Lacrosse

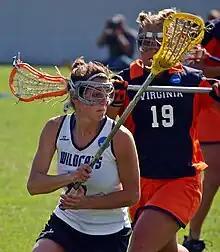
2005 NCAA Division I Women's Lacrosse Championship

The rules of women's lacrosse differ significantly from men's lacrosse, most notably by equipment and the degree of allowable physical contact. Women's lacrosse rules also differ significantly between the US and all other countries, who play by the Federation of International Lacrosse (FIL) rules. Women's lacrosse does not allow physical contact; the only protective equipment worn is a mouth guard and eye guard. In the early part of the 21st century, there were discussions of requiring headgear to prevent concussions. In 2008, Florida was the first state to mandate headgear in women's lacrosse.